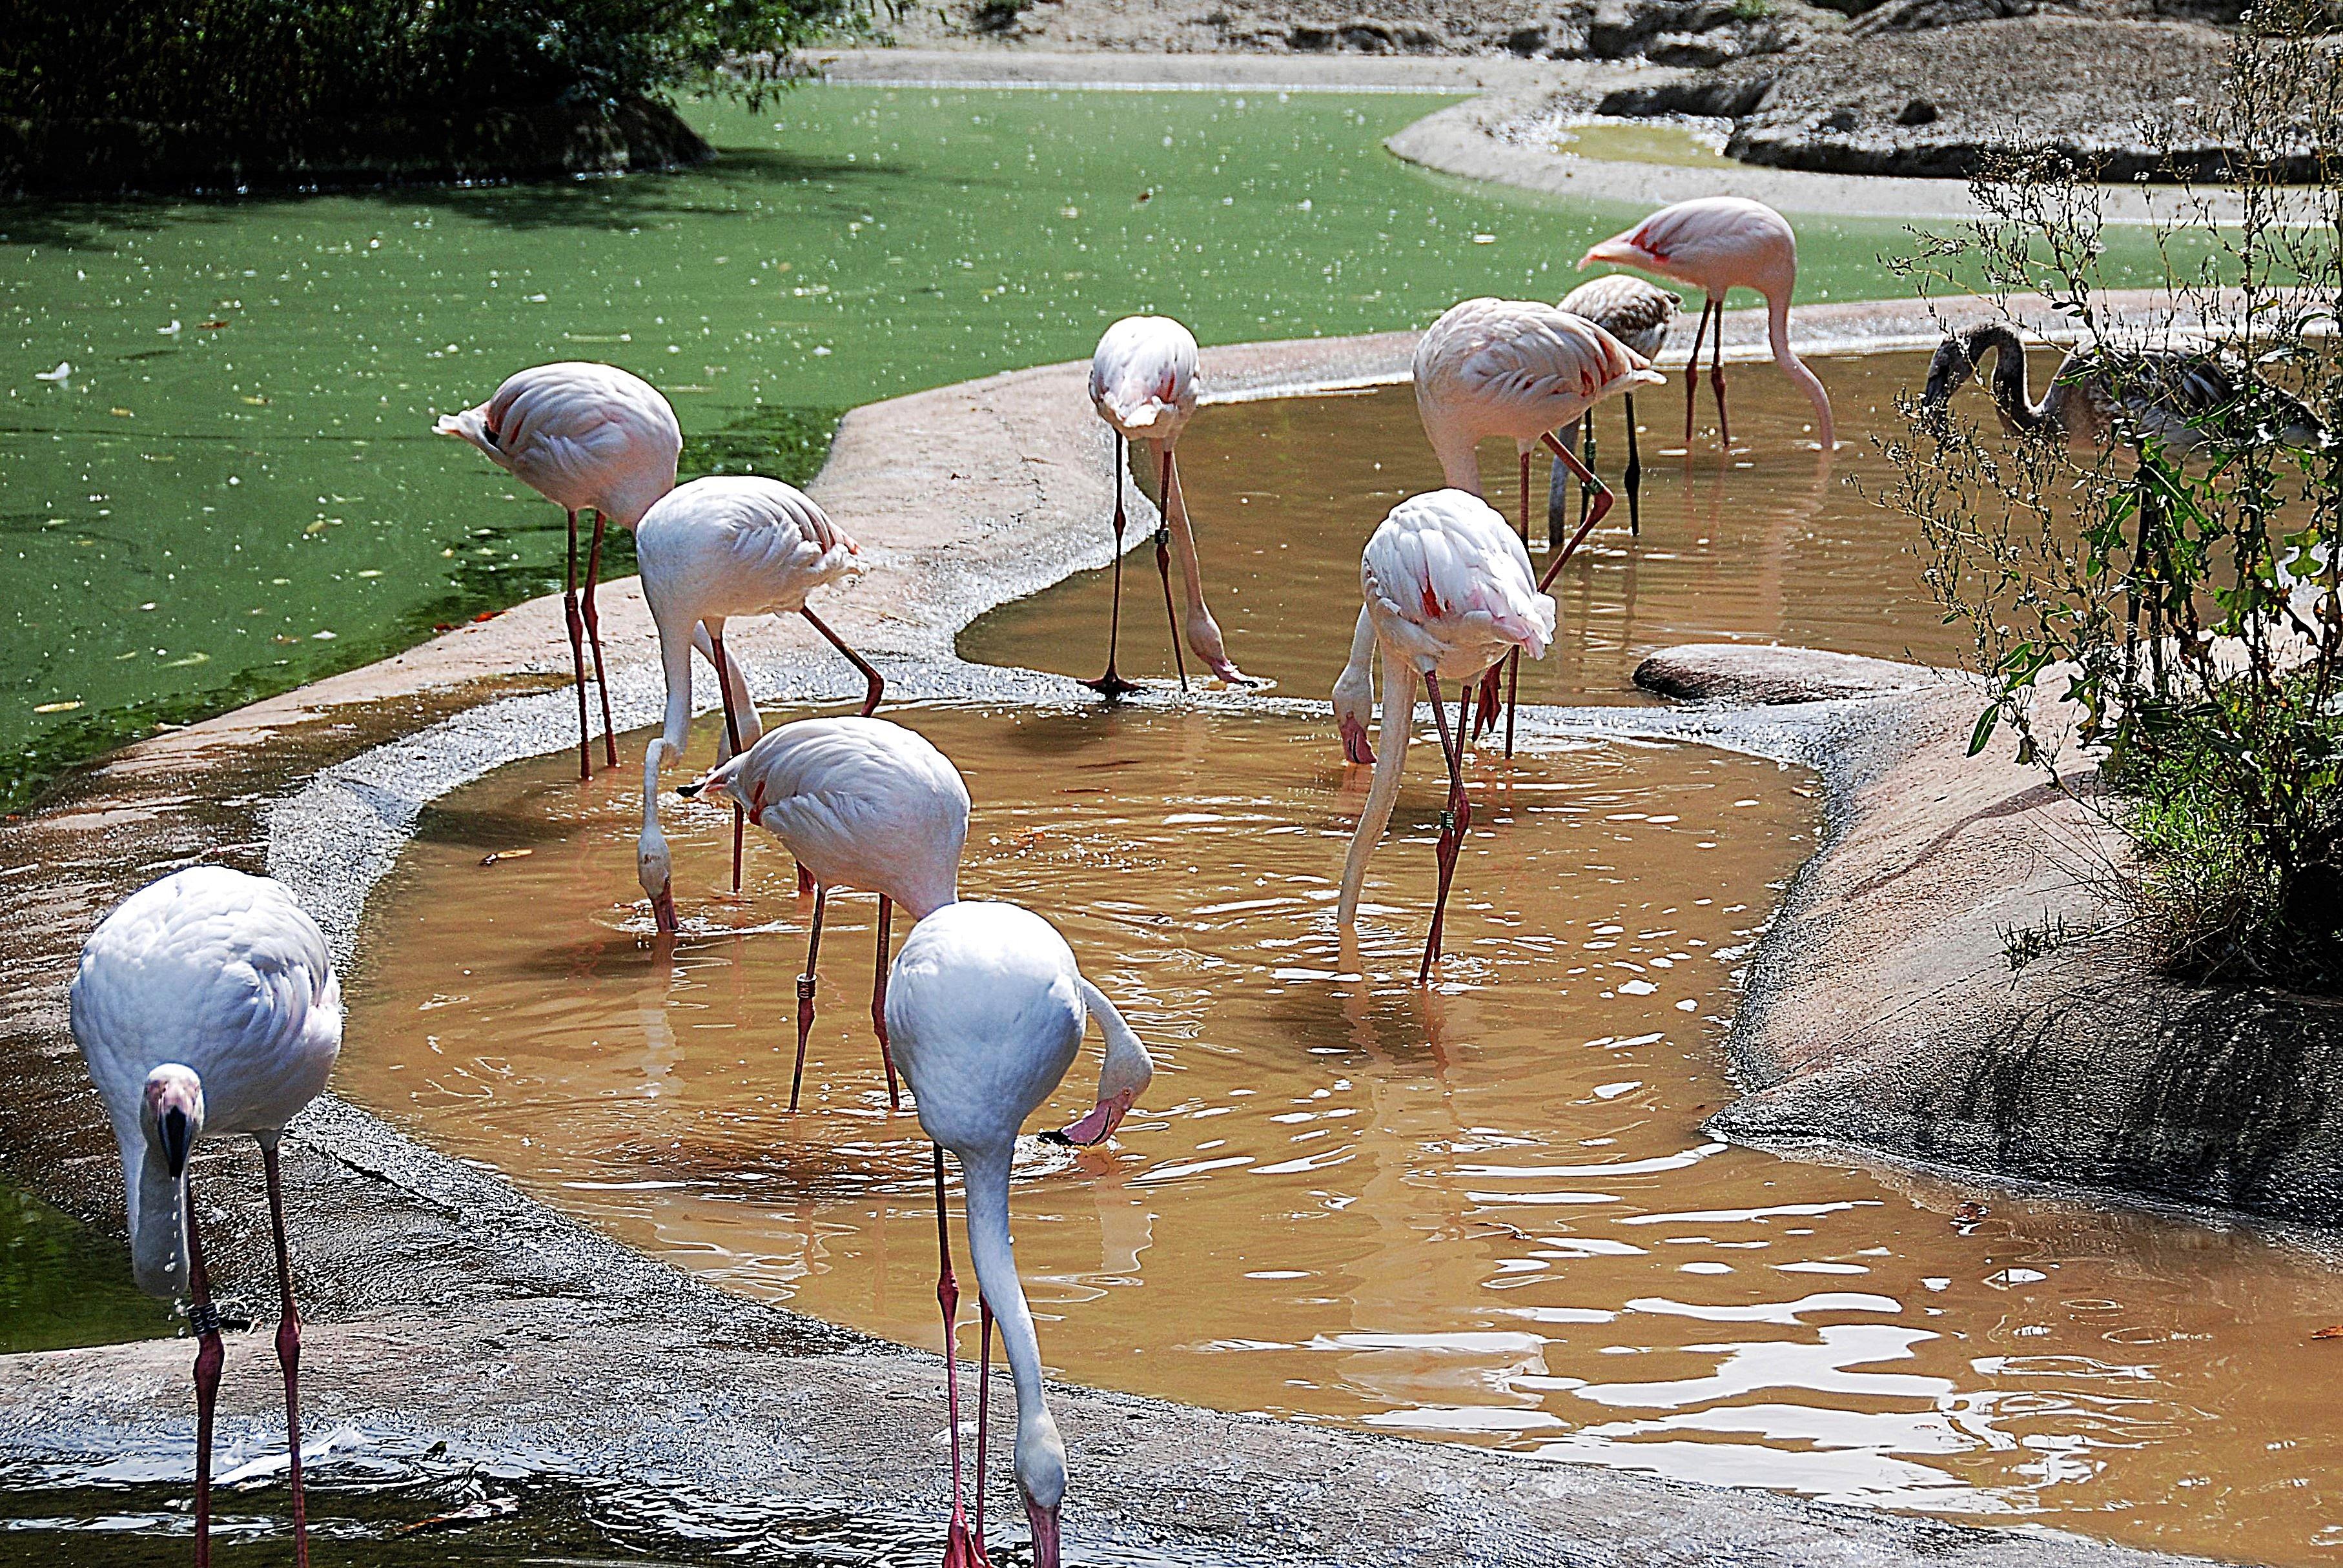
water, bird, group, wildlife, zoo, water bird, wildlife photography, flamingos